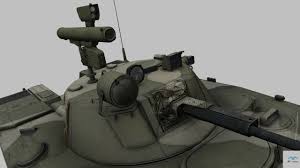
Label: BMD